Tales of Berseria

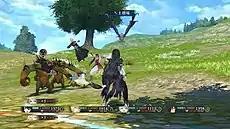
A battle sequence from "Tales of Berseria", demonstrating the HUD, character skills, and general setup of the "Liberation Linear Motion Battle System"

"Tales of Berseria" is a role-playing video game, where players navigate the game's world through the game's characters from a third-person perspective. As with previous "Tales" games, characters can interact through Skits, animated clips that play outside cutscenes and battle: characters are represented by head-and-shoulder portraits, and conversations can range from serious to comedic. New to the series Skit systems is a cut-in effect, where at certain moments within skits characters in various poses will appear in response to the dialogue.